Nam Da-reum

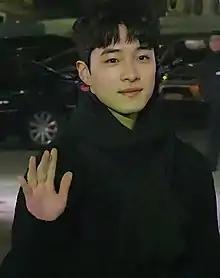
Nam in November 2018

Nam Da-reum (born June 13, 2002) is a South Korean actor. He began his career as a child actor, playing young versions of the leading characters in several popular Korean dramas. He is best known for his lead role in "Beautiful World" (2019).